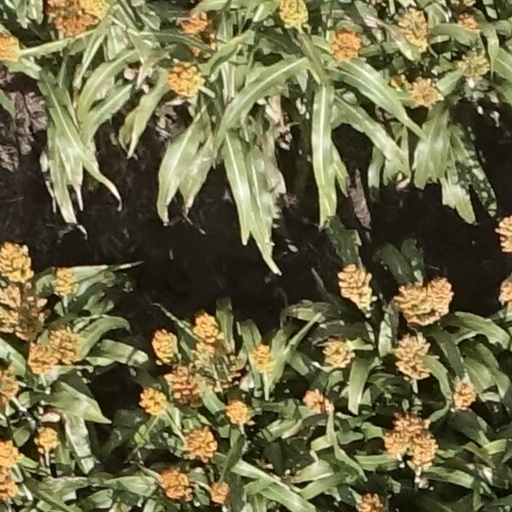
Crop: sorghum